Dixie Chicks: Shut Up and Sing

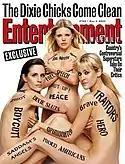

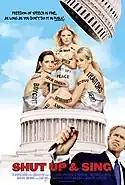

The theatrical poster of the film borrowed a picture of the band from a memorable "Entertainment Weekly" cover, in which they are featured in the nude, with their privates cleverly hidden. On the U.S. version of the poster, however, the "nudity" was edited out and towels are seen over their nude bodies. The writings, which were originally on their bodies, were transferred to the towels. The Canadian poster used the original photo, with no towels added.